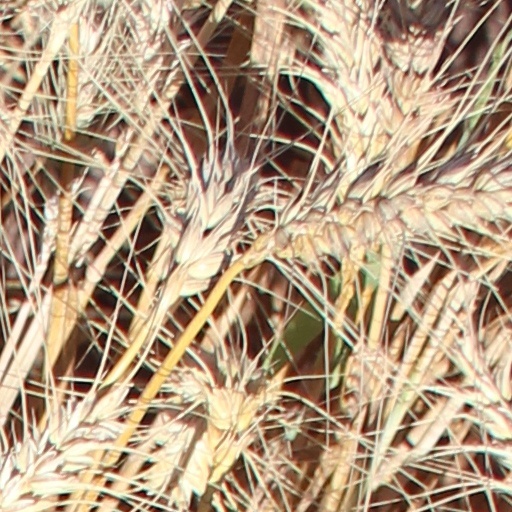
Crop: wheat